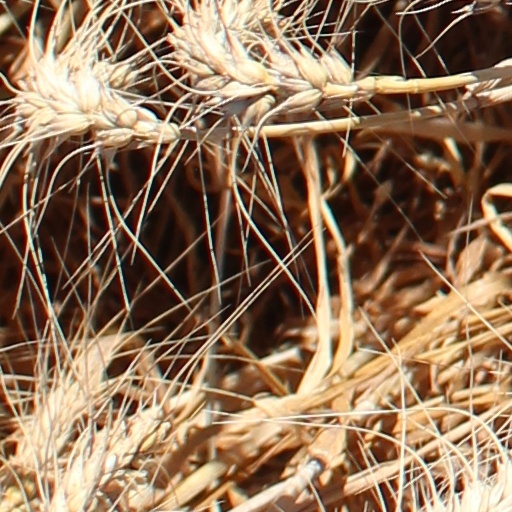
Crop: wheat